Jadwiga of Poland

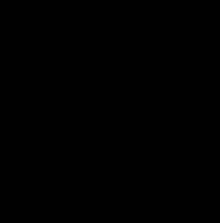
Effigy of Jadwiga on her seal

Jadwiga (1373 or 137417 July 1399), also known as Hedwig (from German) and in , was the first woman to be crowned as monarch of the Kingdom of Poland. She reigned from 16 October 1384 until her death. Born in Buda, she was the youngest daughter of Louis I of Hungary and Poland, and his wife, Elizabeth of Bosnia.